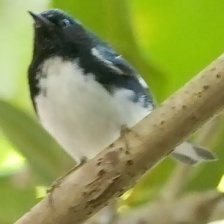
Species: BLACK THROATED WARBLER
Scientific name: SETOPHAGA CAERULESCENS